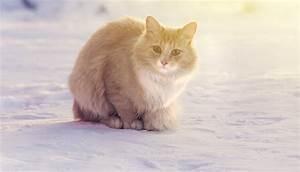
cat